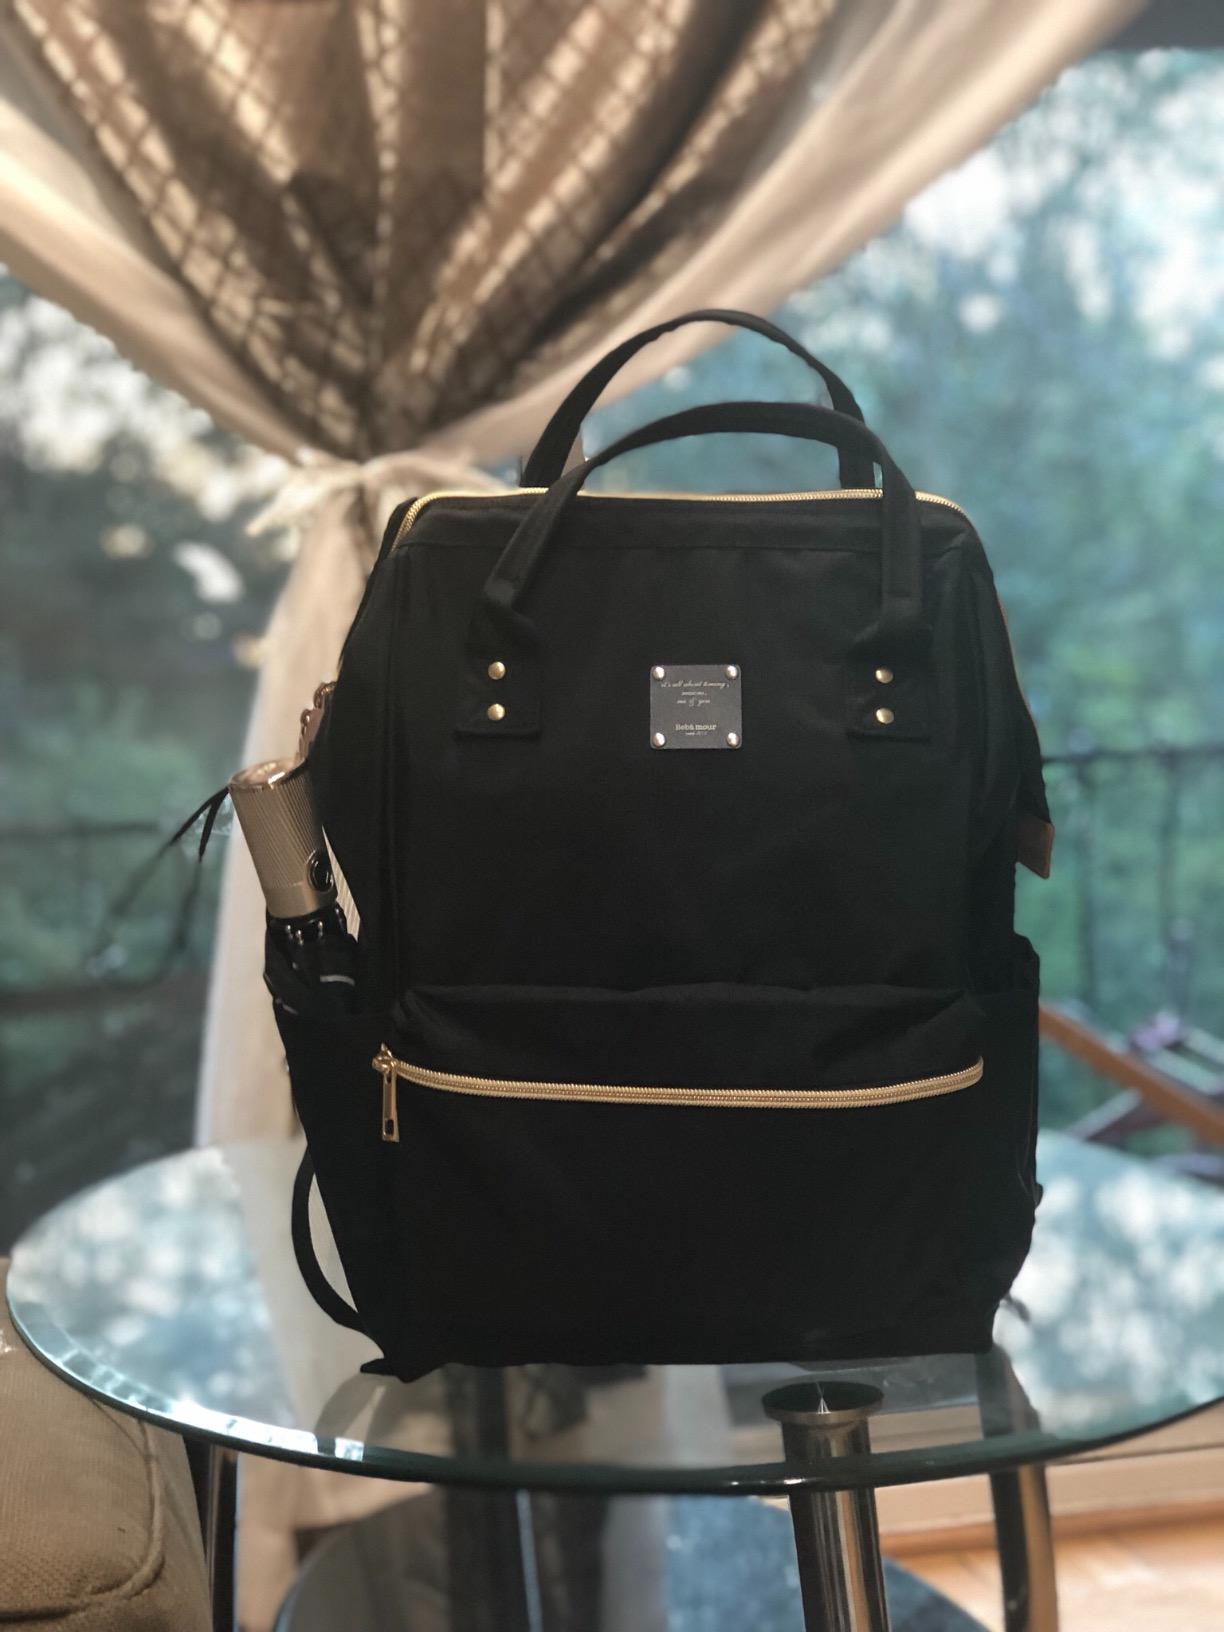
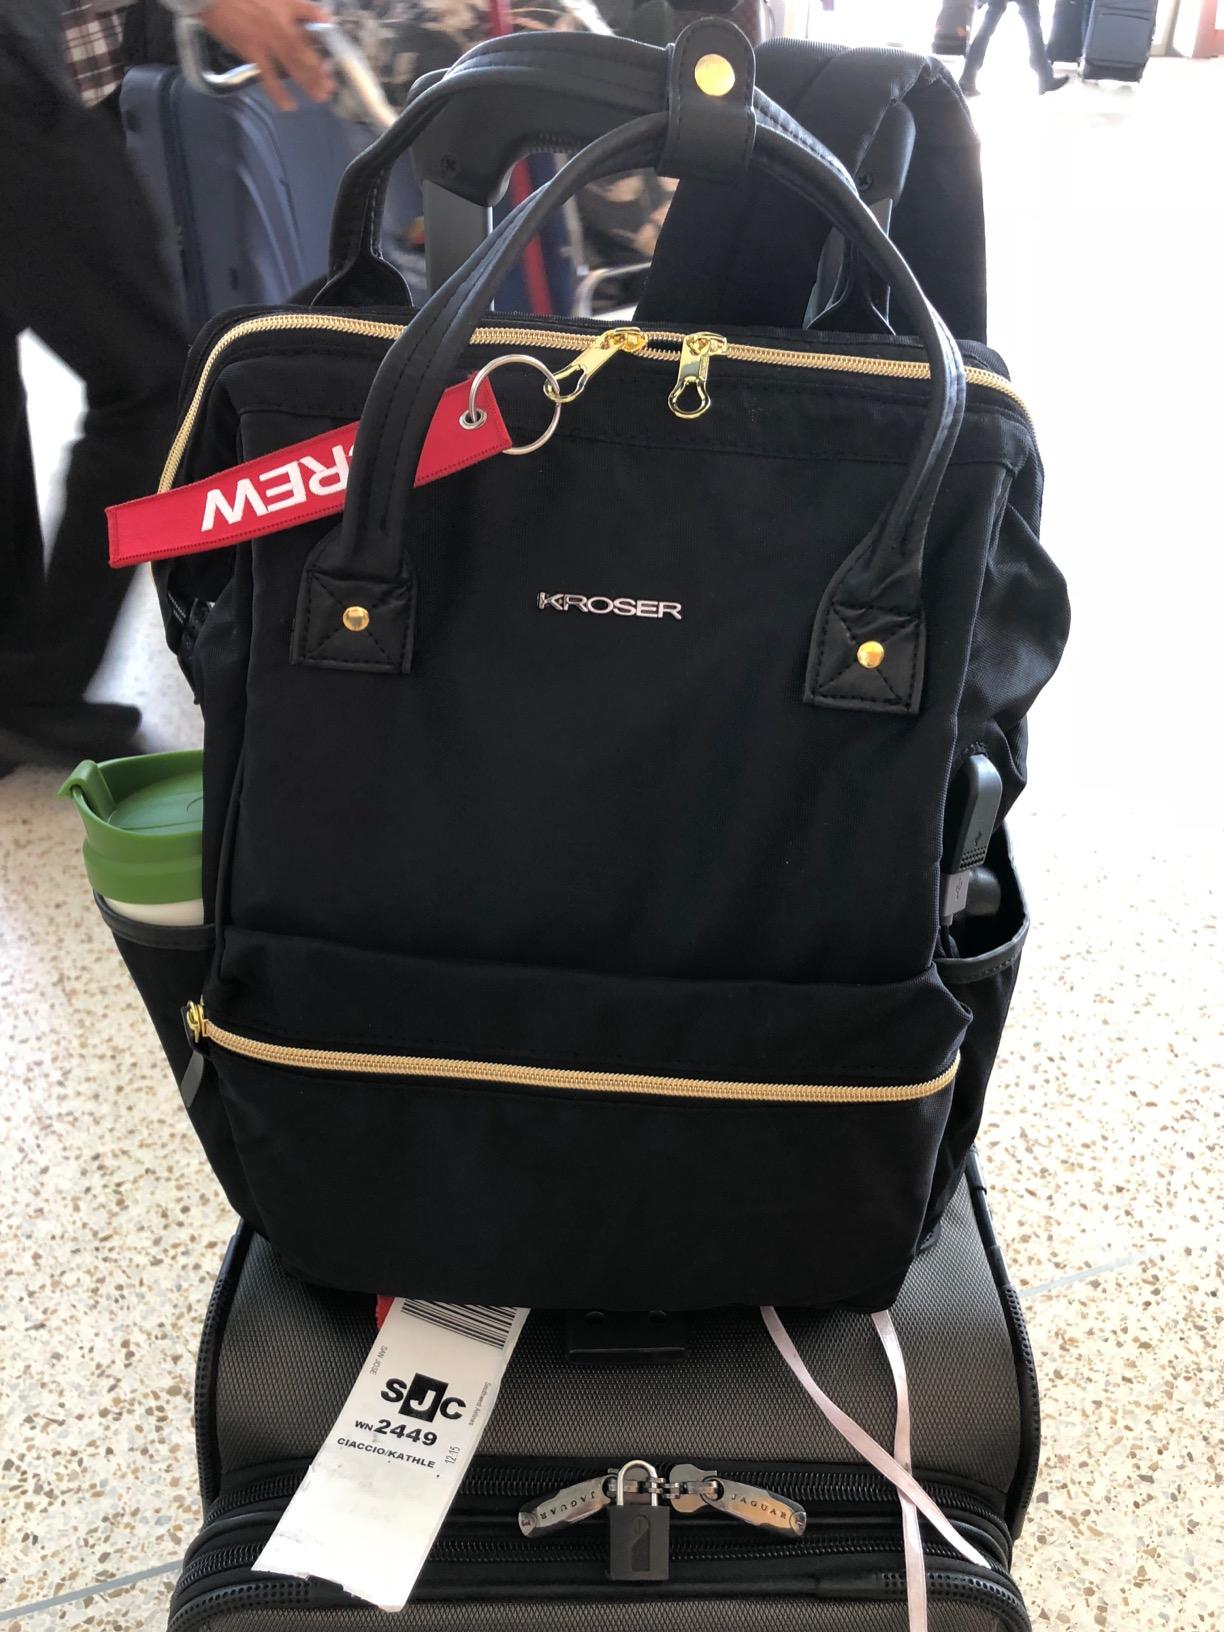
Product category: bag
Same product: no